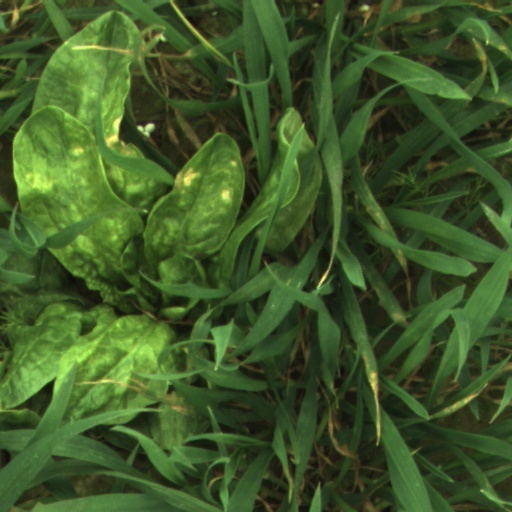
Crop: wheat